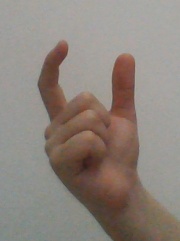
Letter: nun